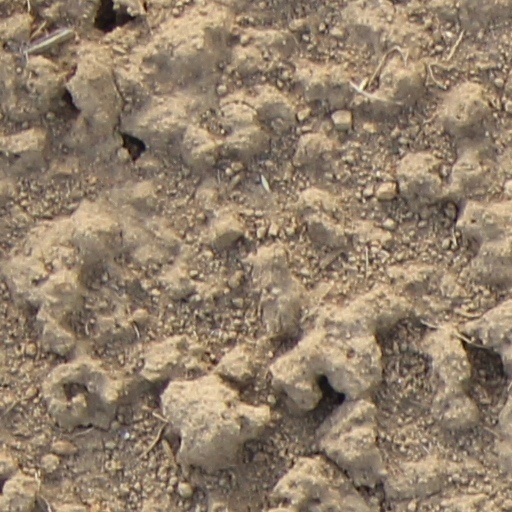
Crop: wheat